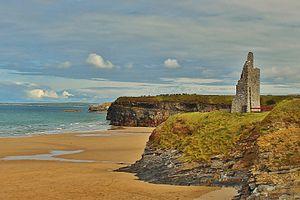
Ballybunion, est un village connu pour ses ruines du château de Ballybunion dans le comté de Kerry, qui se situe dans le sud-ouest de l’Irlande.